List of FC Barcelona managers

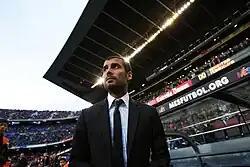
Pep Guardiola is the most successful Barcelona manager (14 titles in four seasons).

Futbol Club Barcelona is a professional association football club based in Barcelona, Catalonia, Spain. The first full-time manager of Barcelona was Miles Barron.